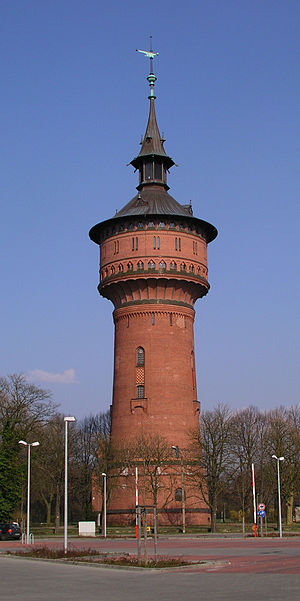
Forst (Lausitz)
Vandtårn
Forst (Lausitz) i Niederlausitz er administrationsby for Landkreis Spree-Neiße i den tyske delstat Brandenburg.